Downtown Amman

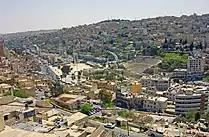
View of the Amman valley from the Citadel Hill, 2009

The downtown area is located geographically within a narrow valley known as Wadi Amman, which is surrounded by hills, such as the Jabals of Amman, Luweibdeh, Qal'a, Joufeh and Ashrafieh. These surrounding hills created a natural enclosure for the Amman valley that allowed for the development of an urban space. The valley is around 700 meters above sea level.